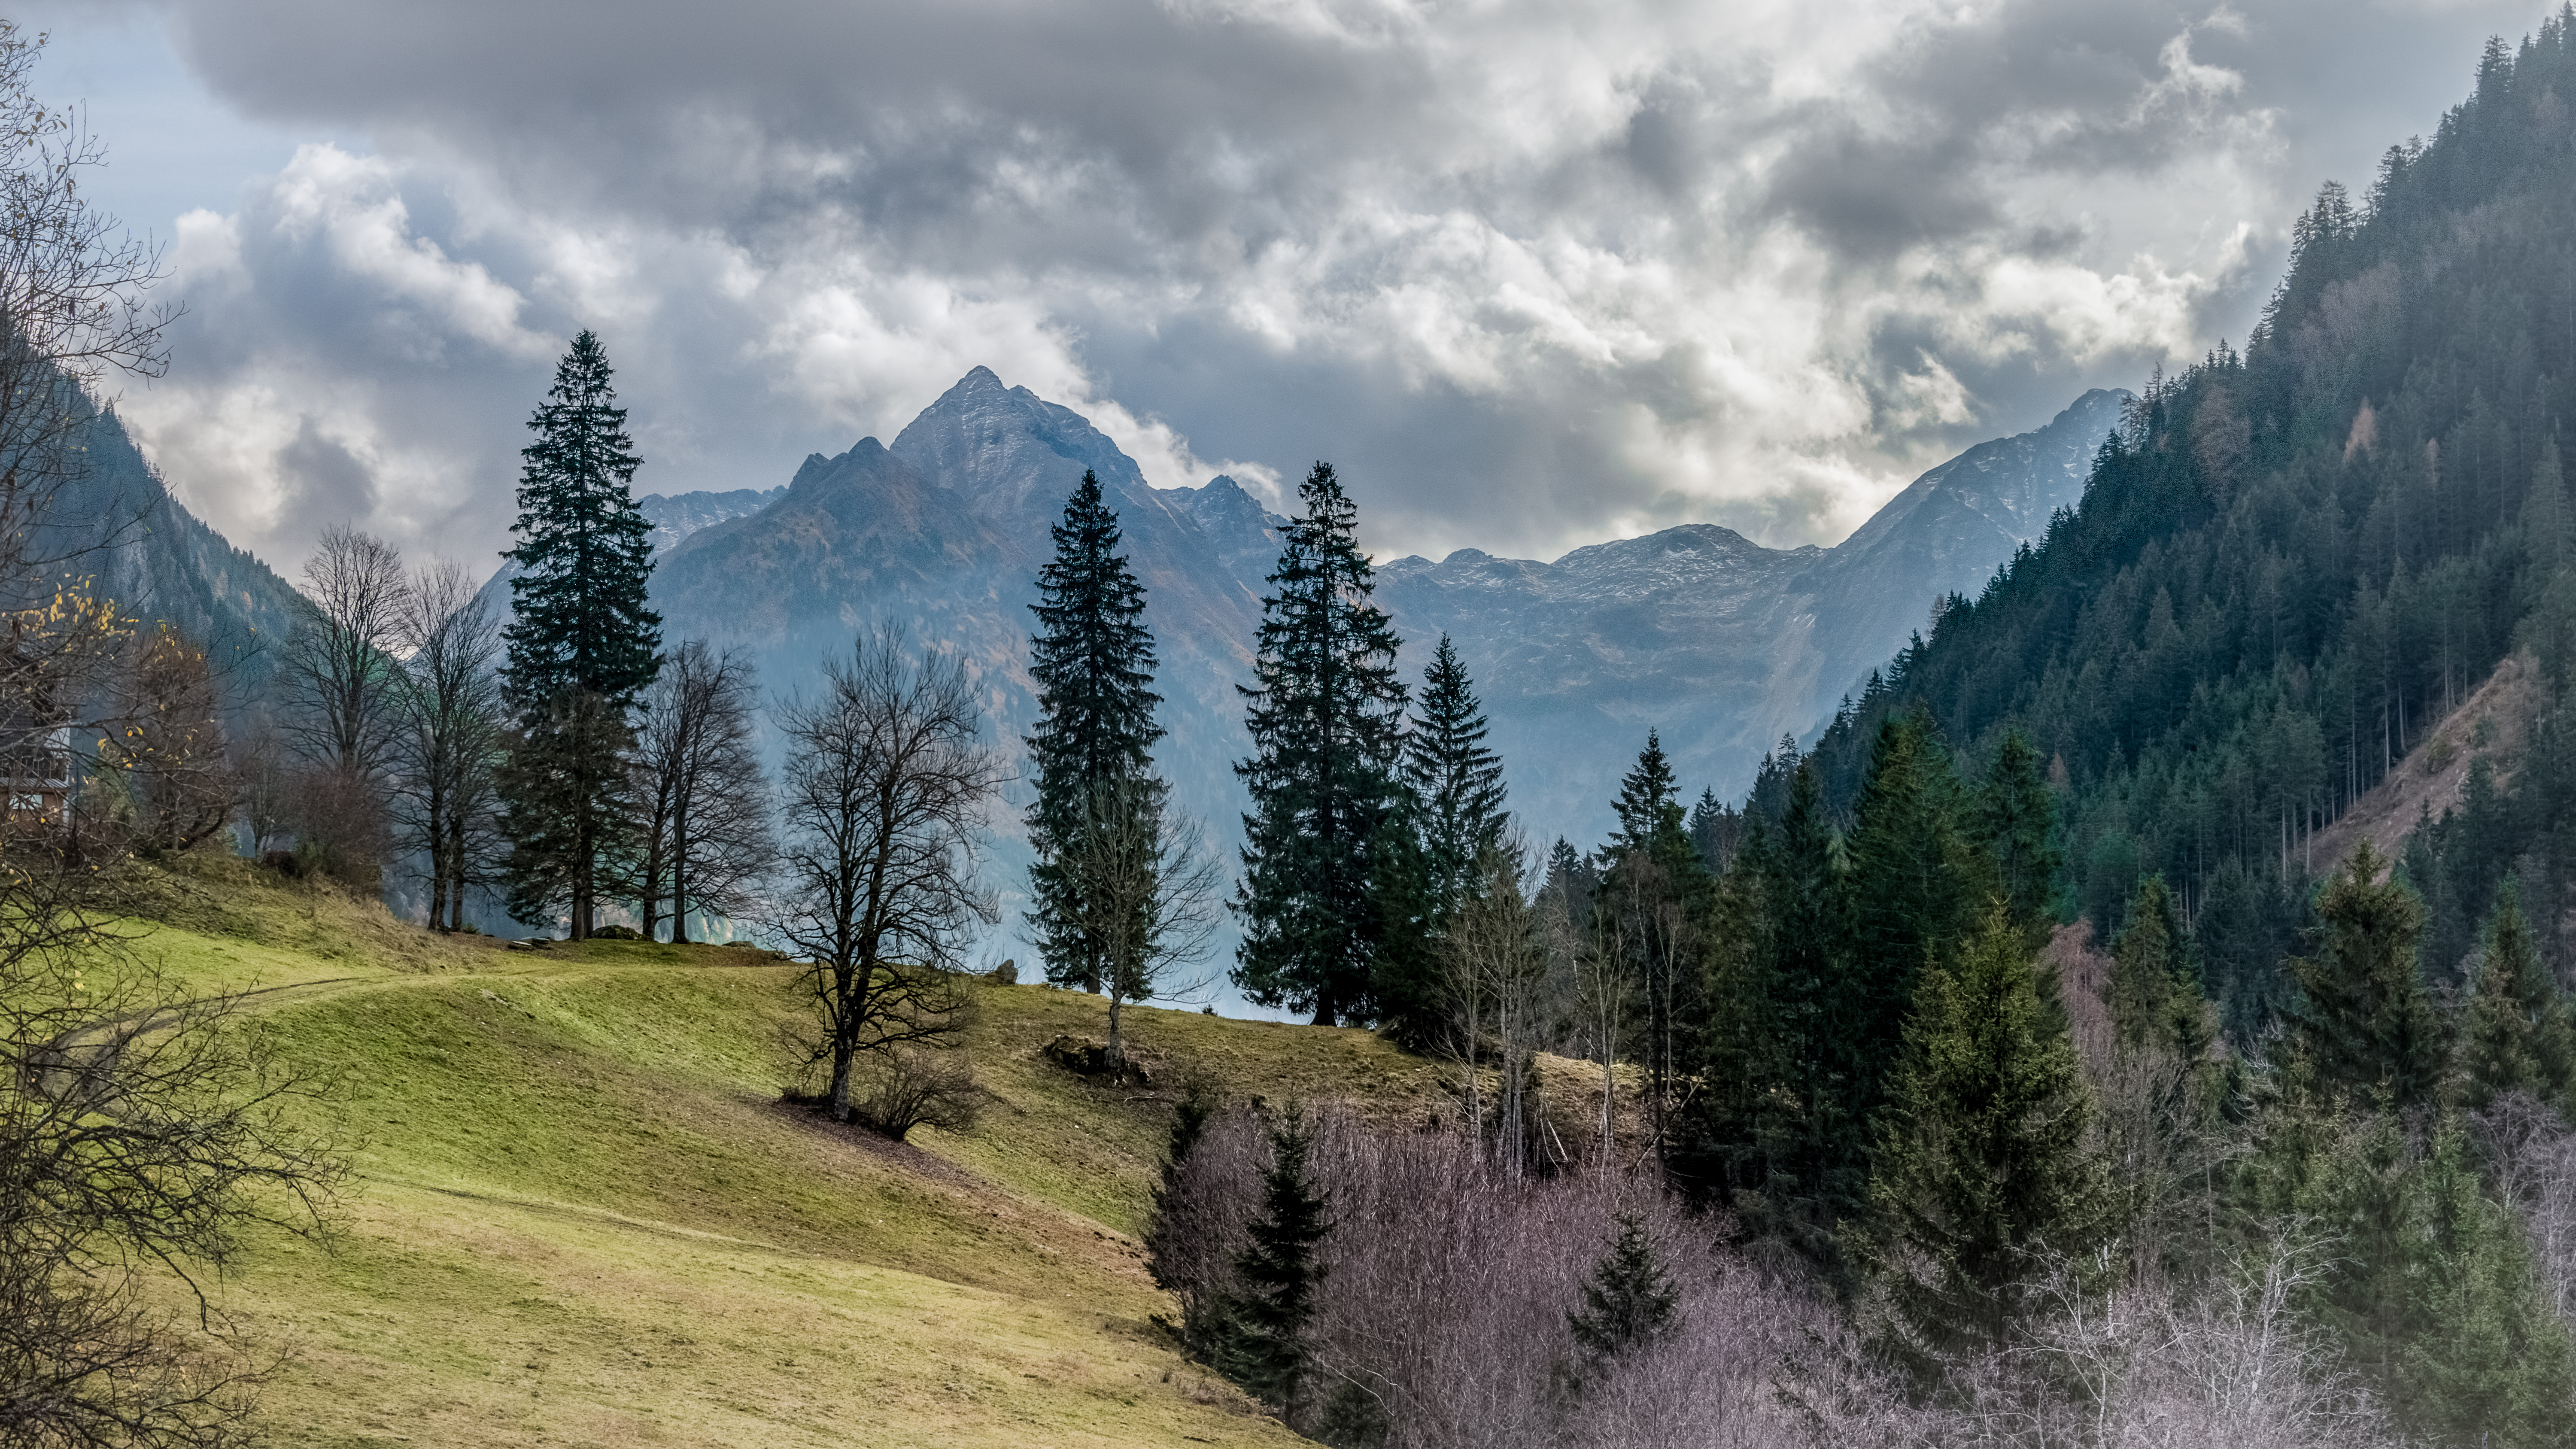
landscape, tree, nature, forest, outdoor, wilderness, walking, mountain, cloud, trail, meadow, adventure, valley, mountain range, ridge, austria, trees, clouds, mountainside, alps, plateau, landschaft, berge, ecosystem, steiermark, styria, schladming, untertal, tauern, osterreich, niederetauern, b ume, landform, mountain pass, geographical feature, mountainous landforms